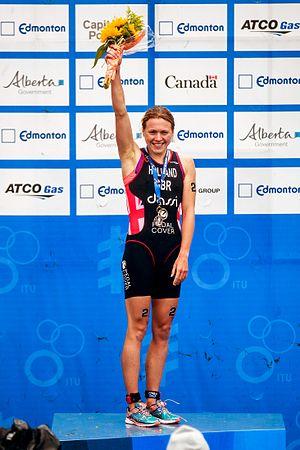
Vicky Holland Séries mondiales 2015
Vicky Holland, née le 12 janvier 1986 à Gloucester est une triathlète britannique, professionnelle championne du monde de triathlon courte distance en 2018.